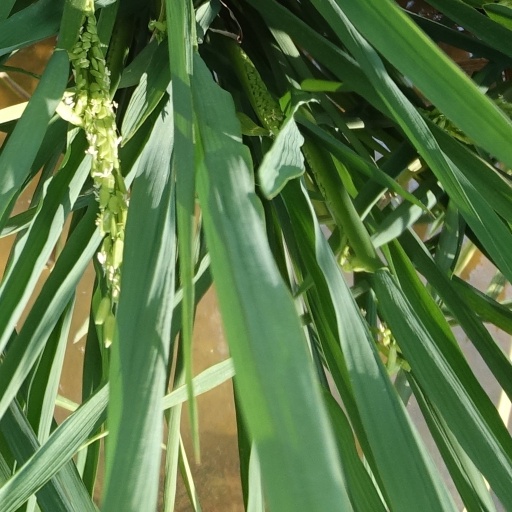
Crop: rice